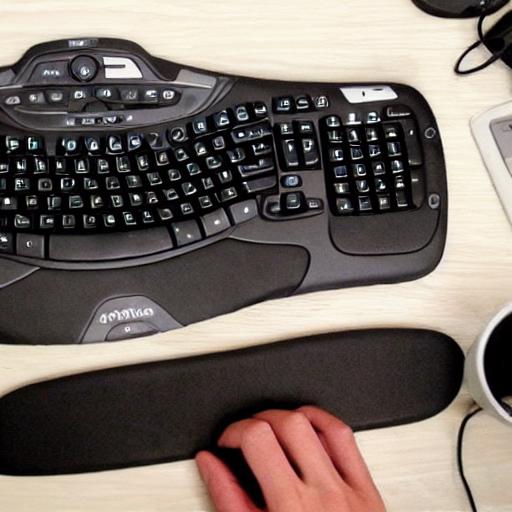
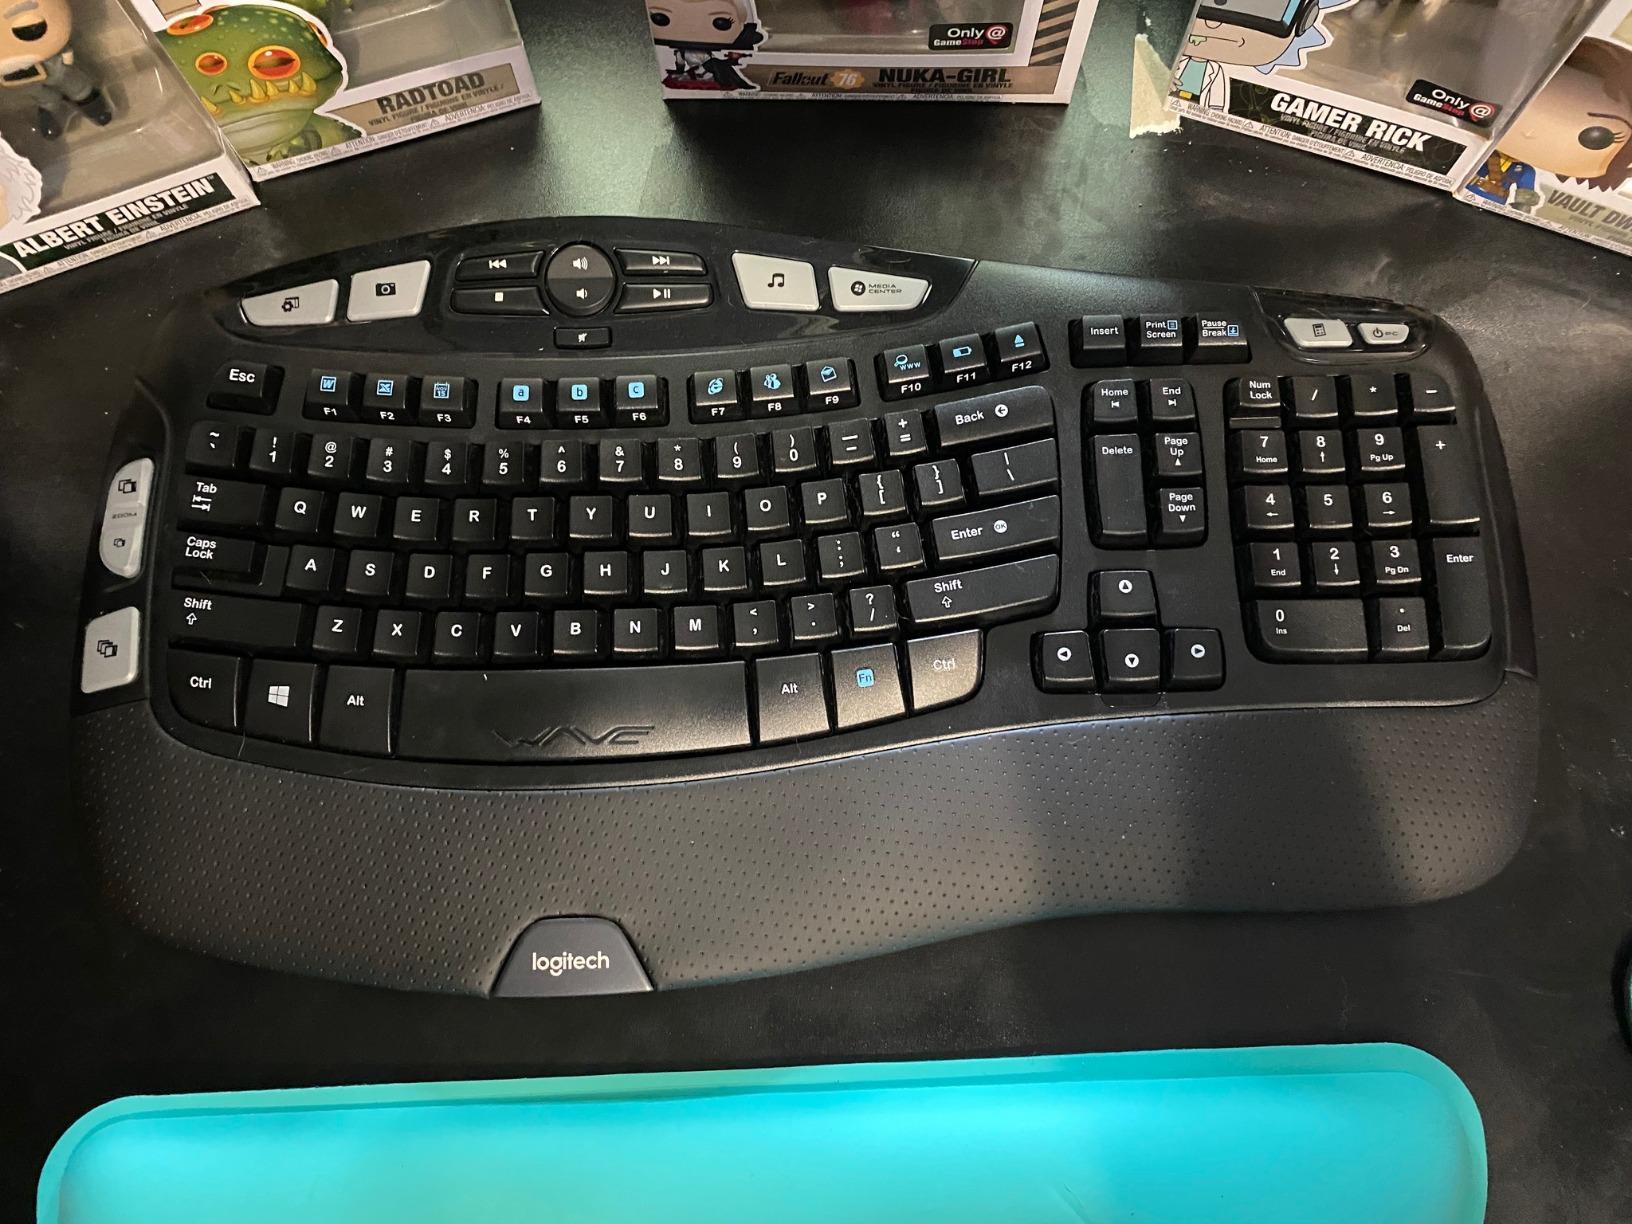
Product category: keyboard
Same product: no